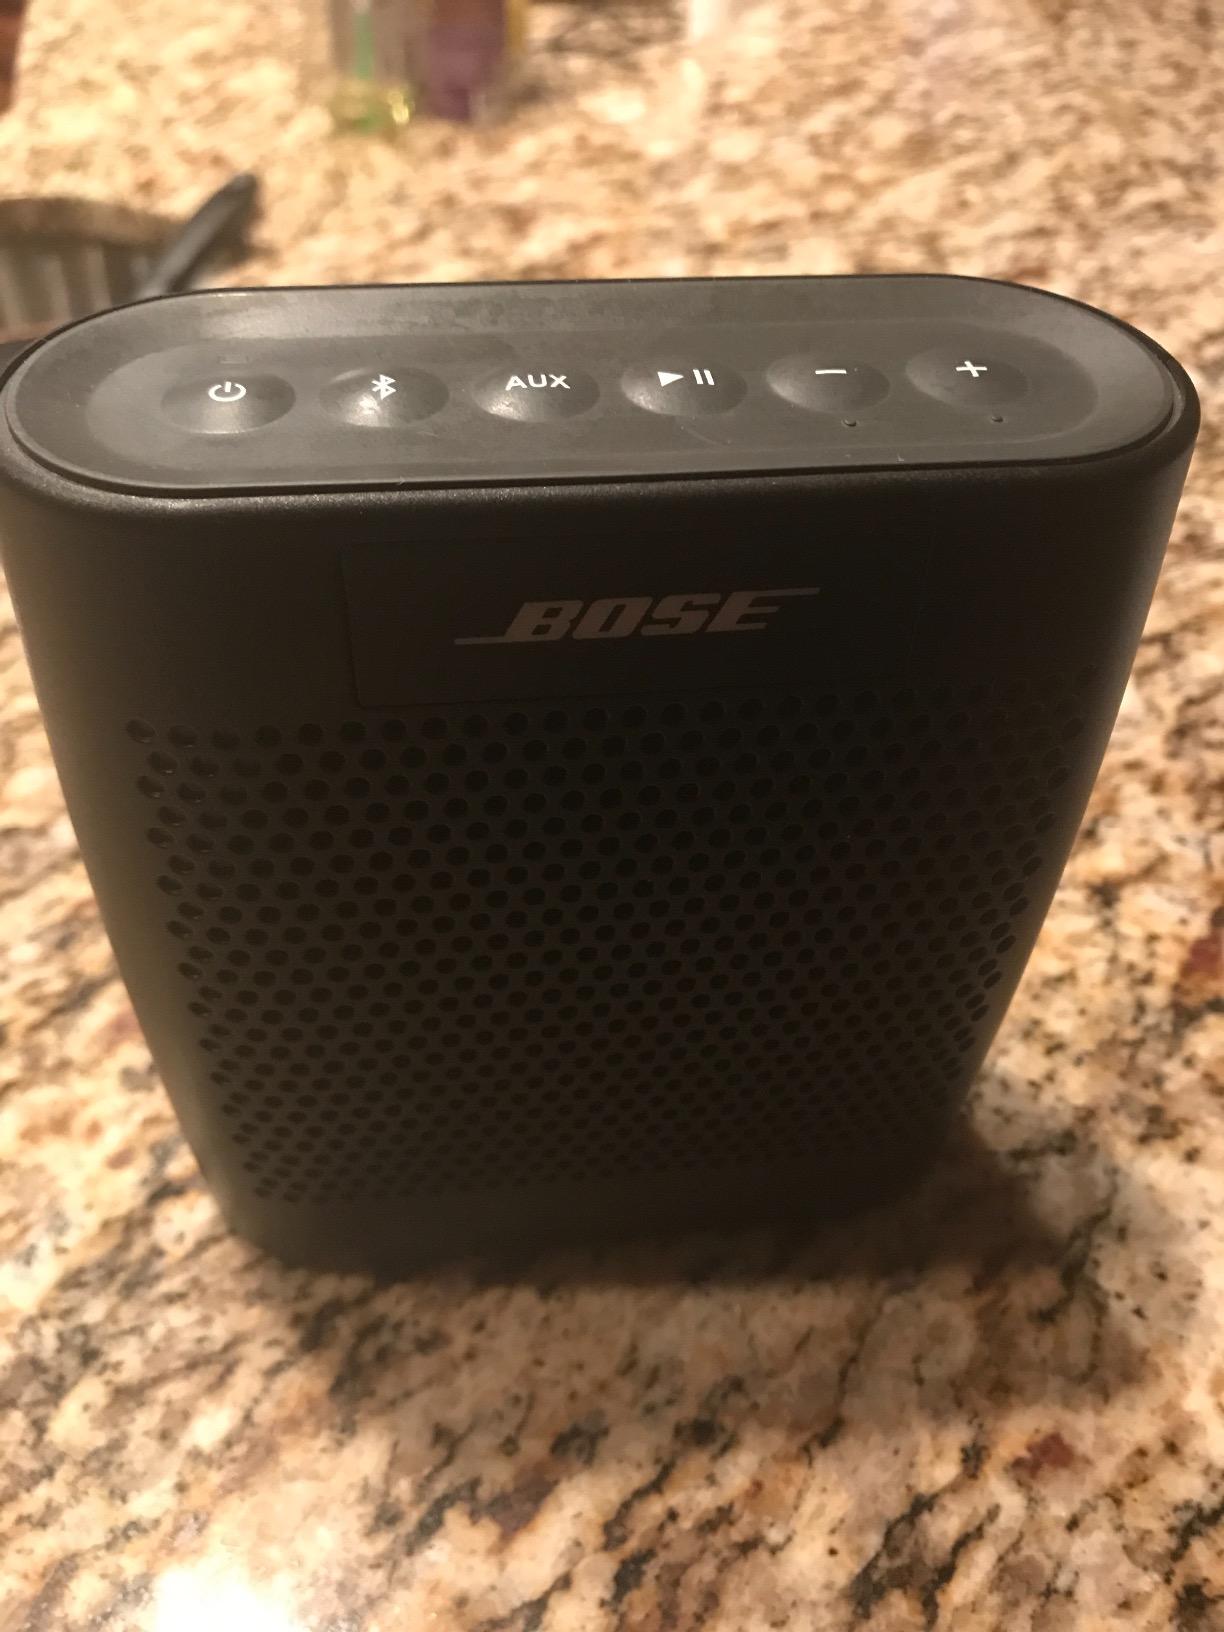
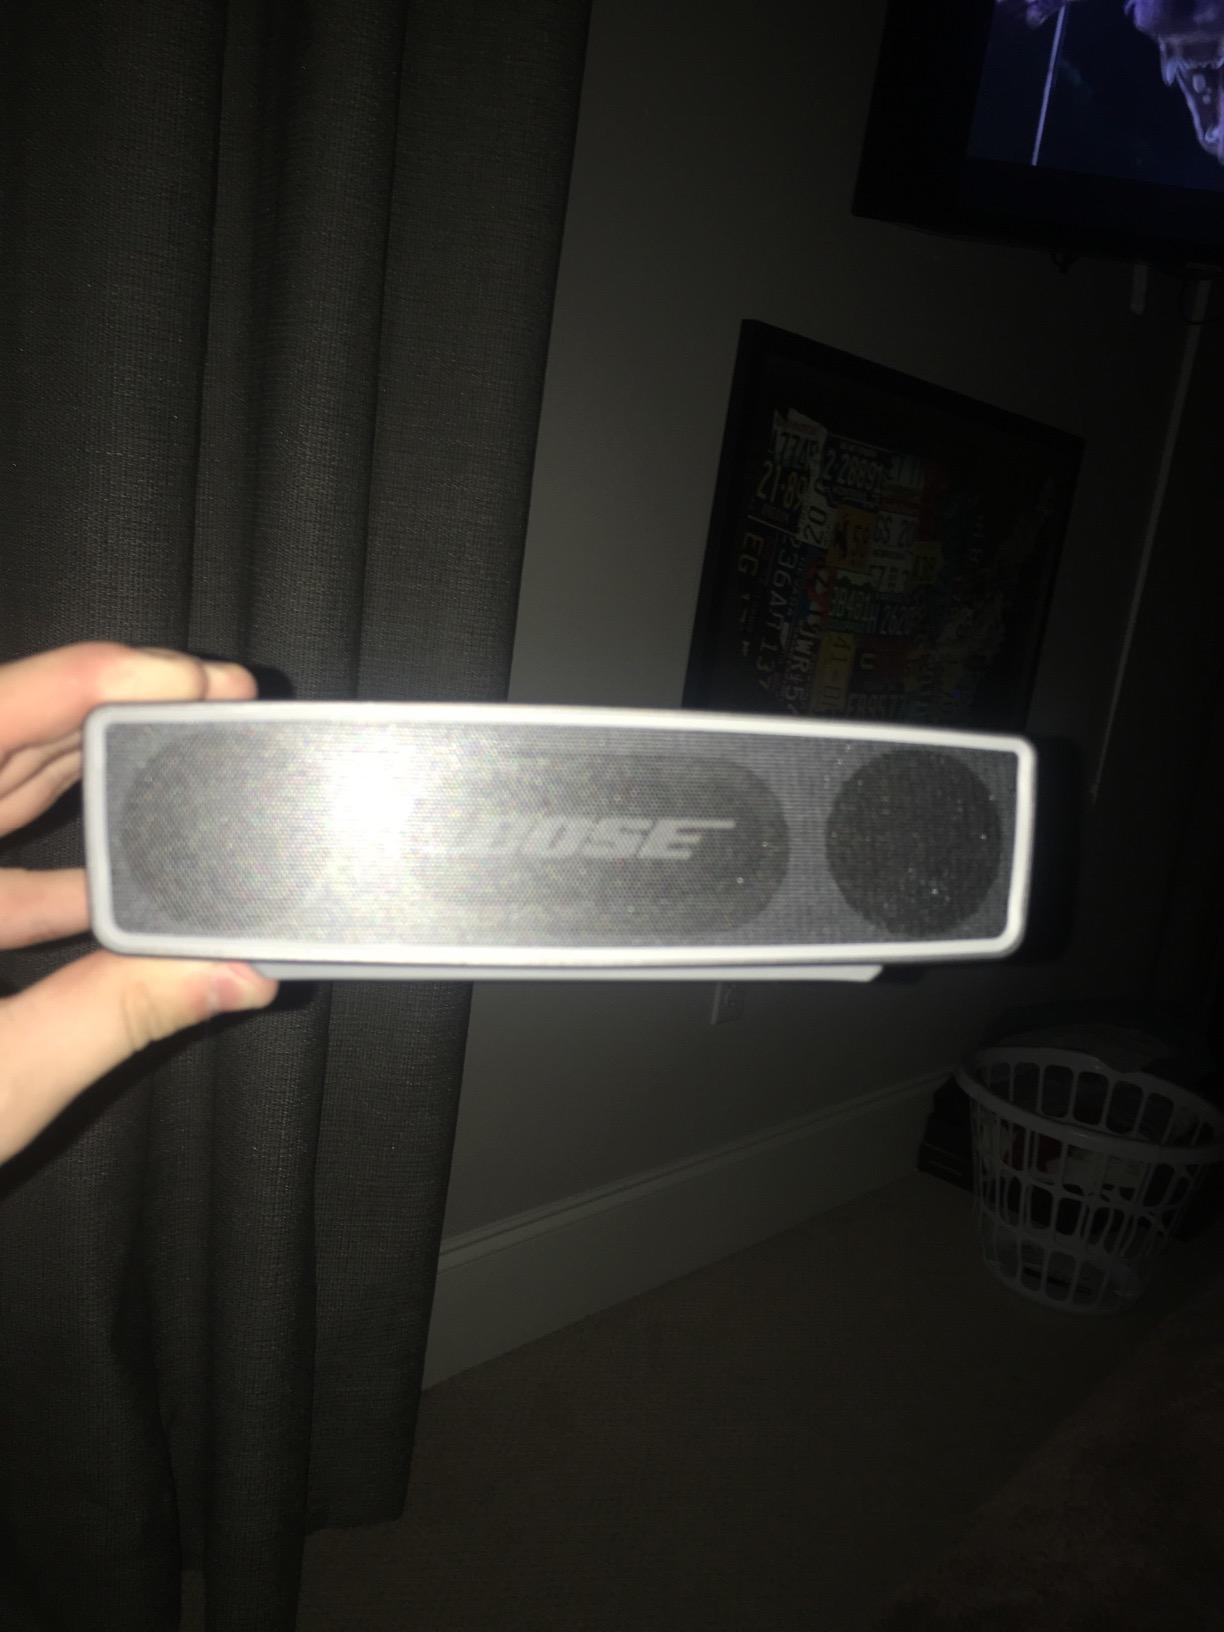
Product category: speaker
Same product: no